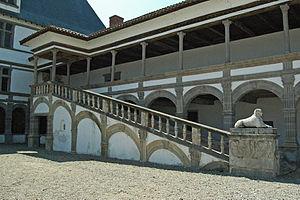
Château de Bastie d'Urfé, (loire)
La Renaissance française est un mouvement artistique et culturel situé en France entre le milieu du XVᵉ siècle et le début du XVIIᵉ siècle. Étape de l'époque moderne, la Renaissance apparaît en France après le début du mouvement en Italie et sa propagation dans d'autres pays européens.
La Seconde Renaissance, autrefois dit Style Henri II, marque à partir de 1540, la maturation du style apparu au début du siècle ainsi que sa naturalisation tandis que le Val de Loire se retrouve relégué en conservatoire des formes de la Première Renaissance. Cette nouvelle période se développe alors principalement durant les règnes de Henri II, François II puis Charles IX, pour ne s'achever que vers 1559-1564, au moment même où commencent les Guerres de religions, qui seront marquées par le Massacre de la Saint-Barthélemy et la contre-réforme catholique.